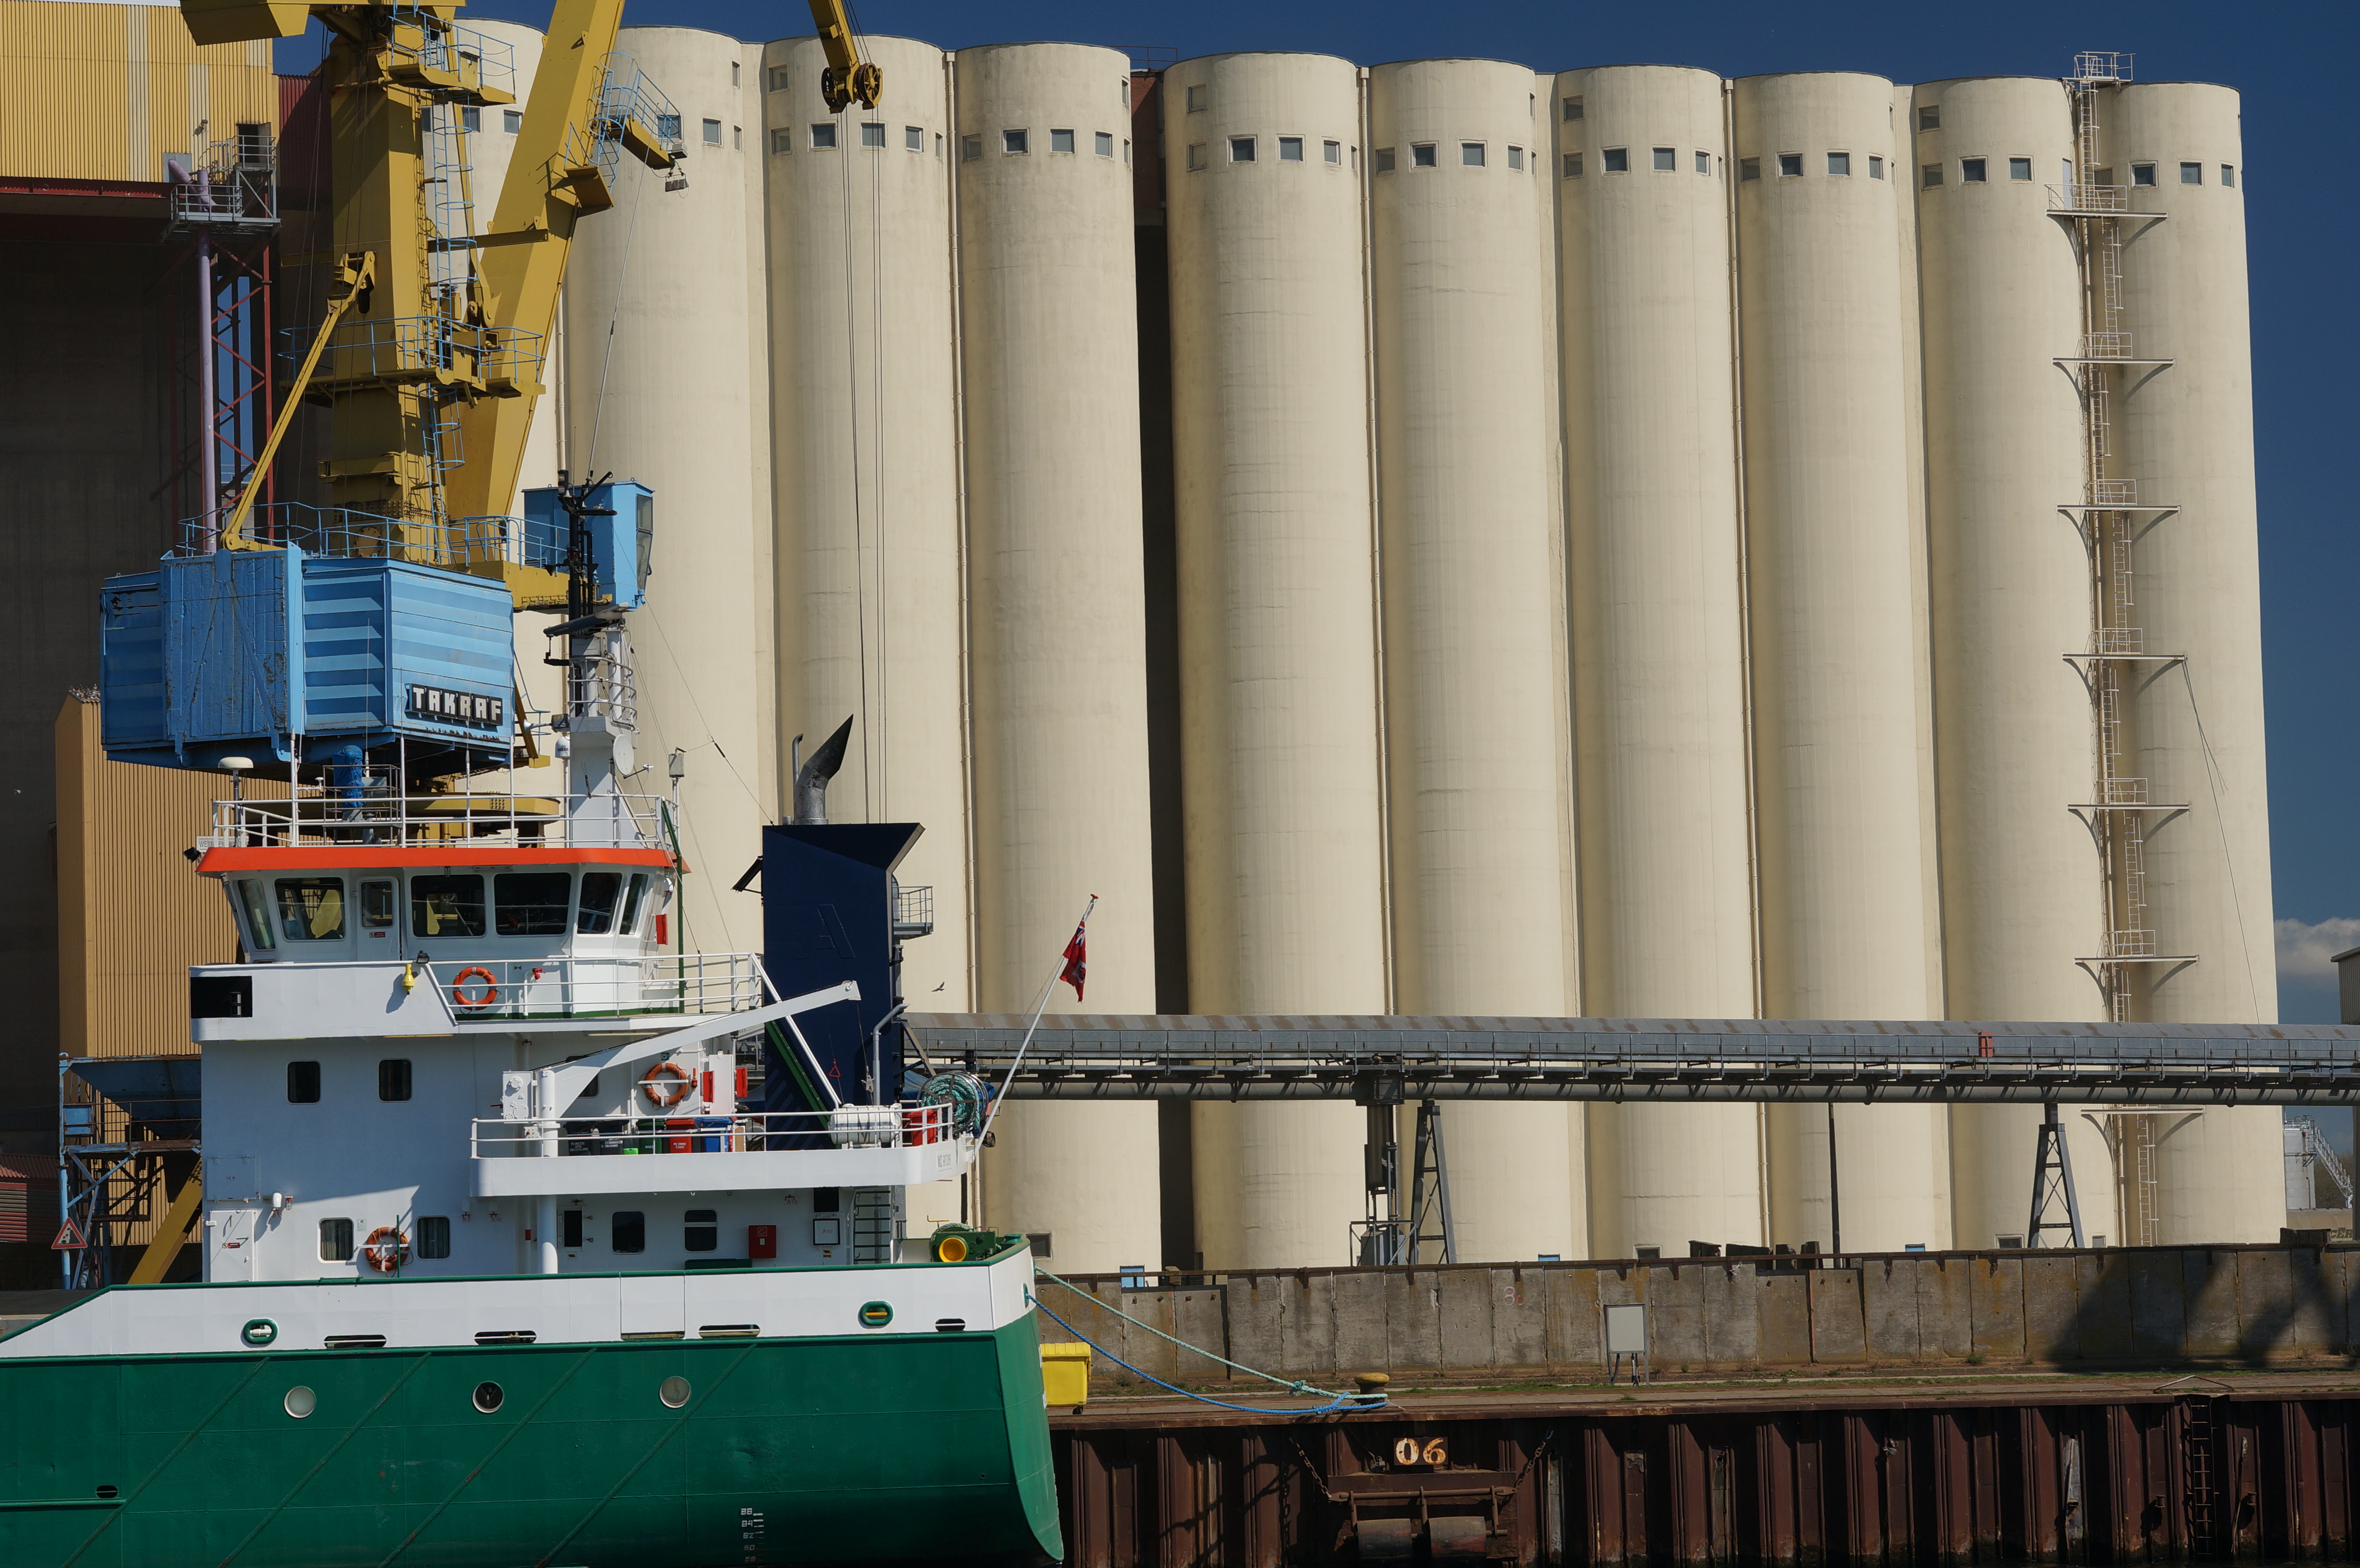
vehicle, mast, industry, 2015, germany, deutschland, sony, sigma, 60mm, nex, nex6, mecklenburgvorpommern, lenstagged, steffenzahn, warnemnde, sigma60mm, sigma60, sigma60mmf28dn, sigma60mmf28, sigma60mmf28dnart, sigma60mm128dn